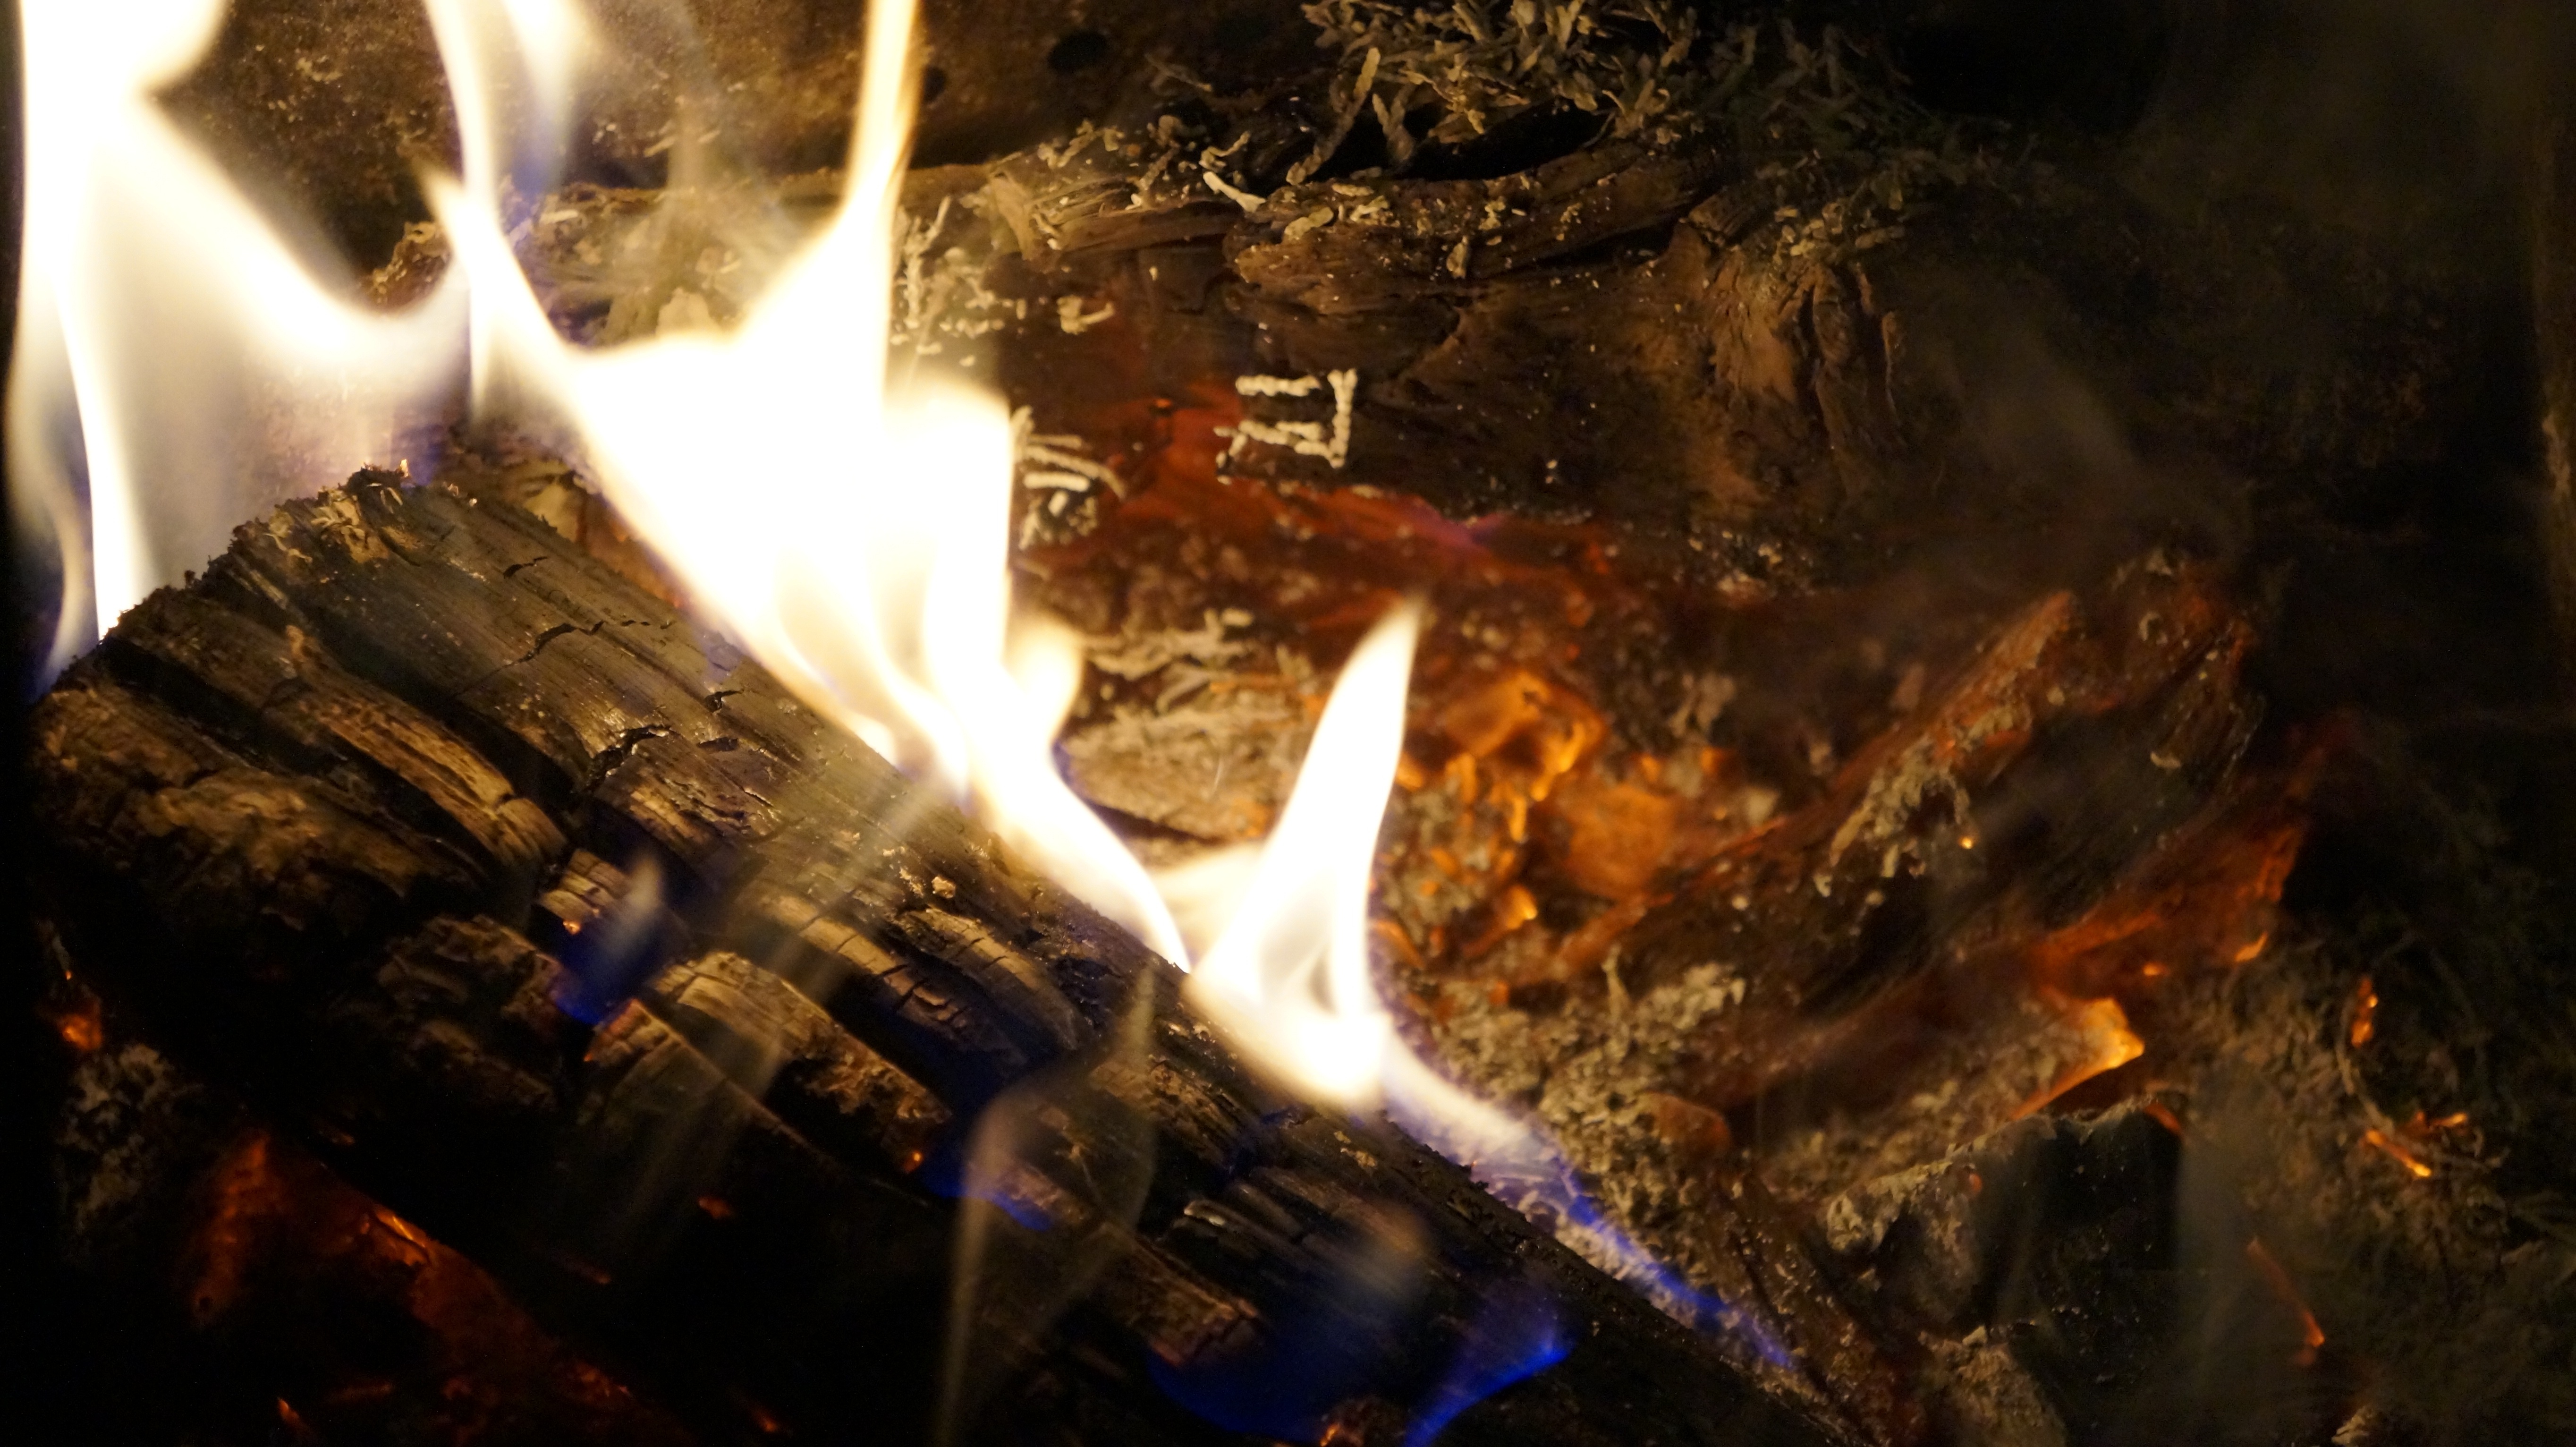
night, flame, fire, darkness, campfire, bonfire, heat, burn, screenshot, wood fire